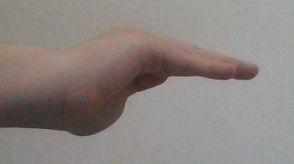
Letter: haa